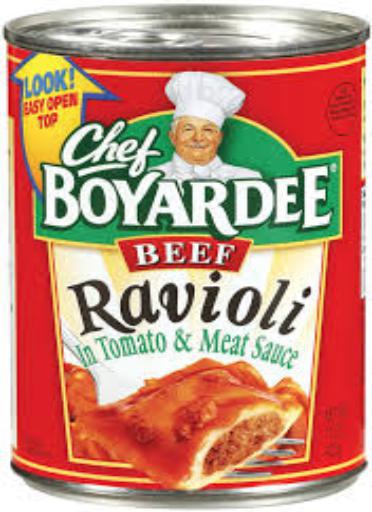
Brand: Chef Boyardee
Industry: Food